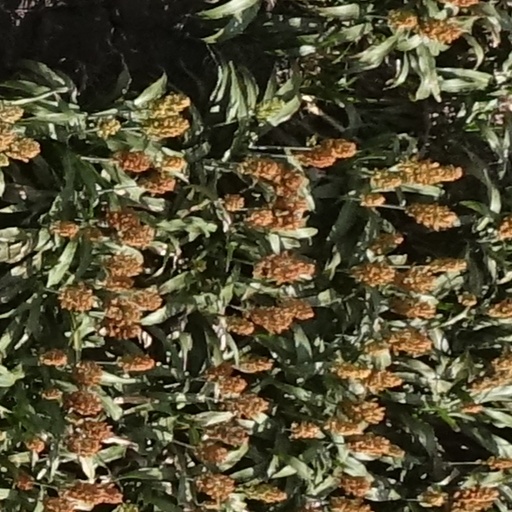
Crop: sorghum